Titanic II (film)

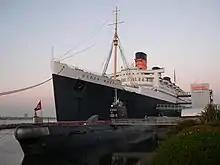
The RMS "Queen Mary", which in the movie was used as the RMS "Titanic II"

The RMS "Queen Mary", which is permanently docked as a hotel ship and tourist attraction in Long Beach, California was used as a stand-in for "Titanic II" during the departure scenes and some of its interiors. The ship had previously been used as stand-ins for the fictional similarly fated ocean liner SS "Poseidon" in "The Poseidon Adventure" (1972) and the original RMS "Titanic" in the 1979 television miniseries "S.O.S. Titanic".